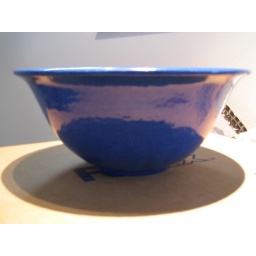
blue ceramic bowl by H. Biebesheimer, circa late 40's